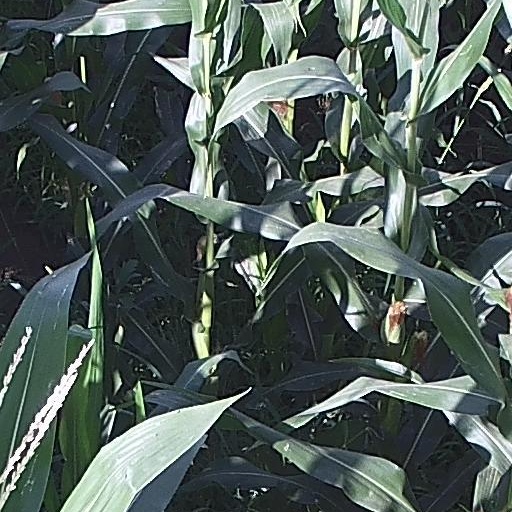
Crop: maize; corn